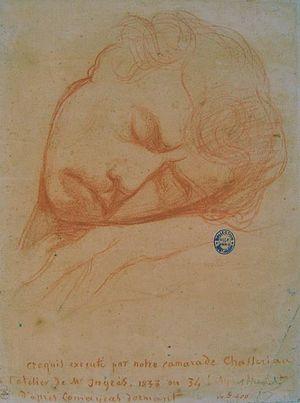
L'hôtel de Monaco est un hôtel particulier du 7ᵉ arrondissement de Paris, situé au 57 rue Saint-Dominique, proche de l’esplanade des Invalides.